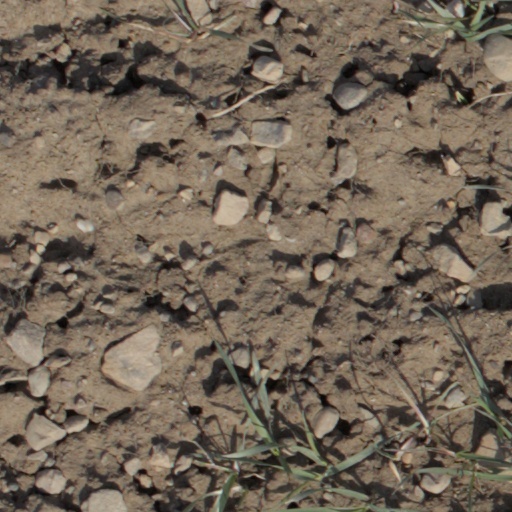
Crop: wheat